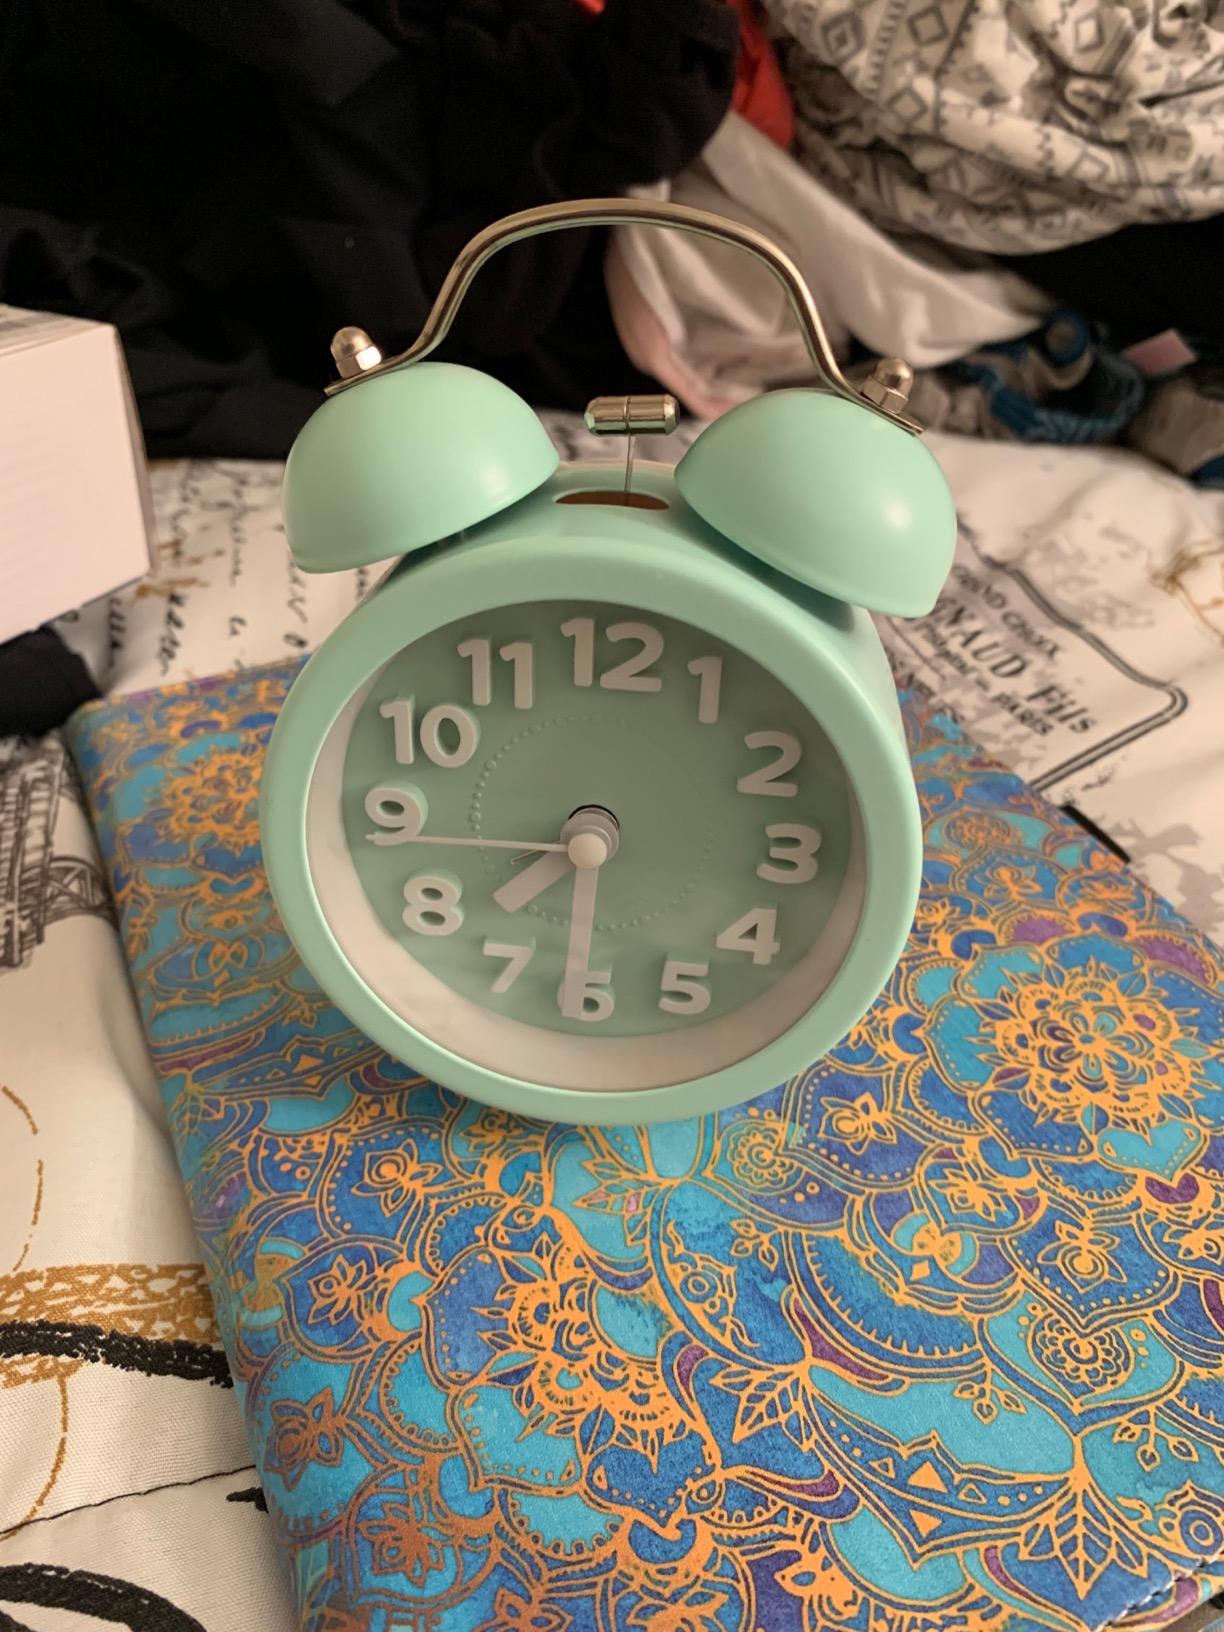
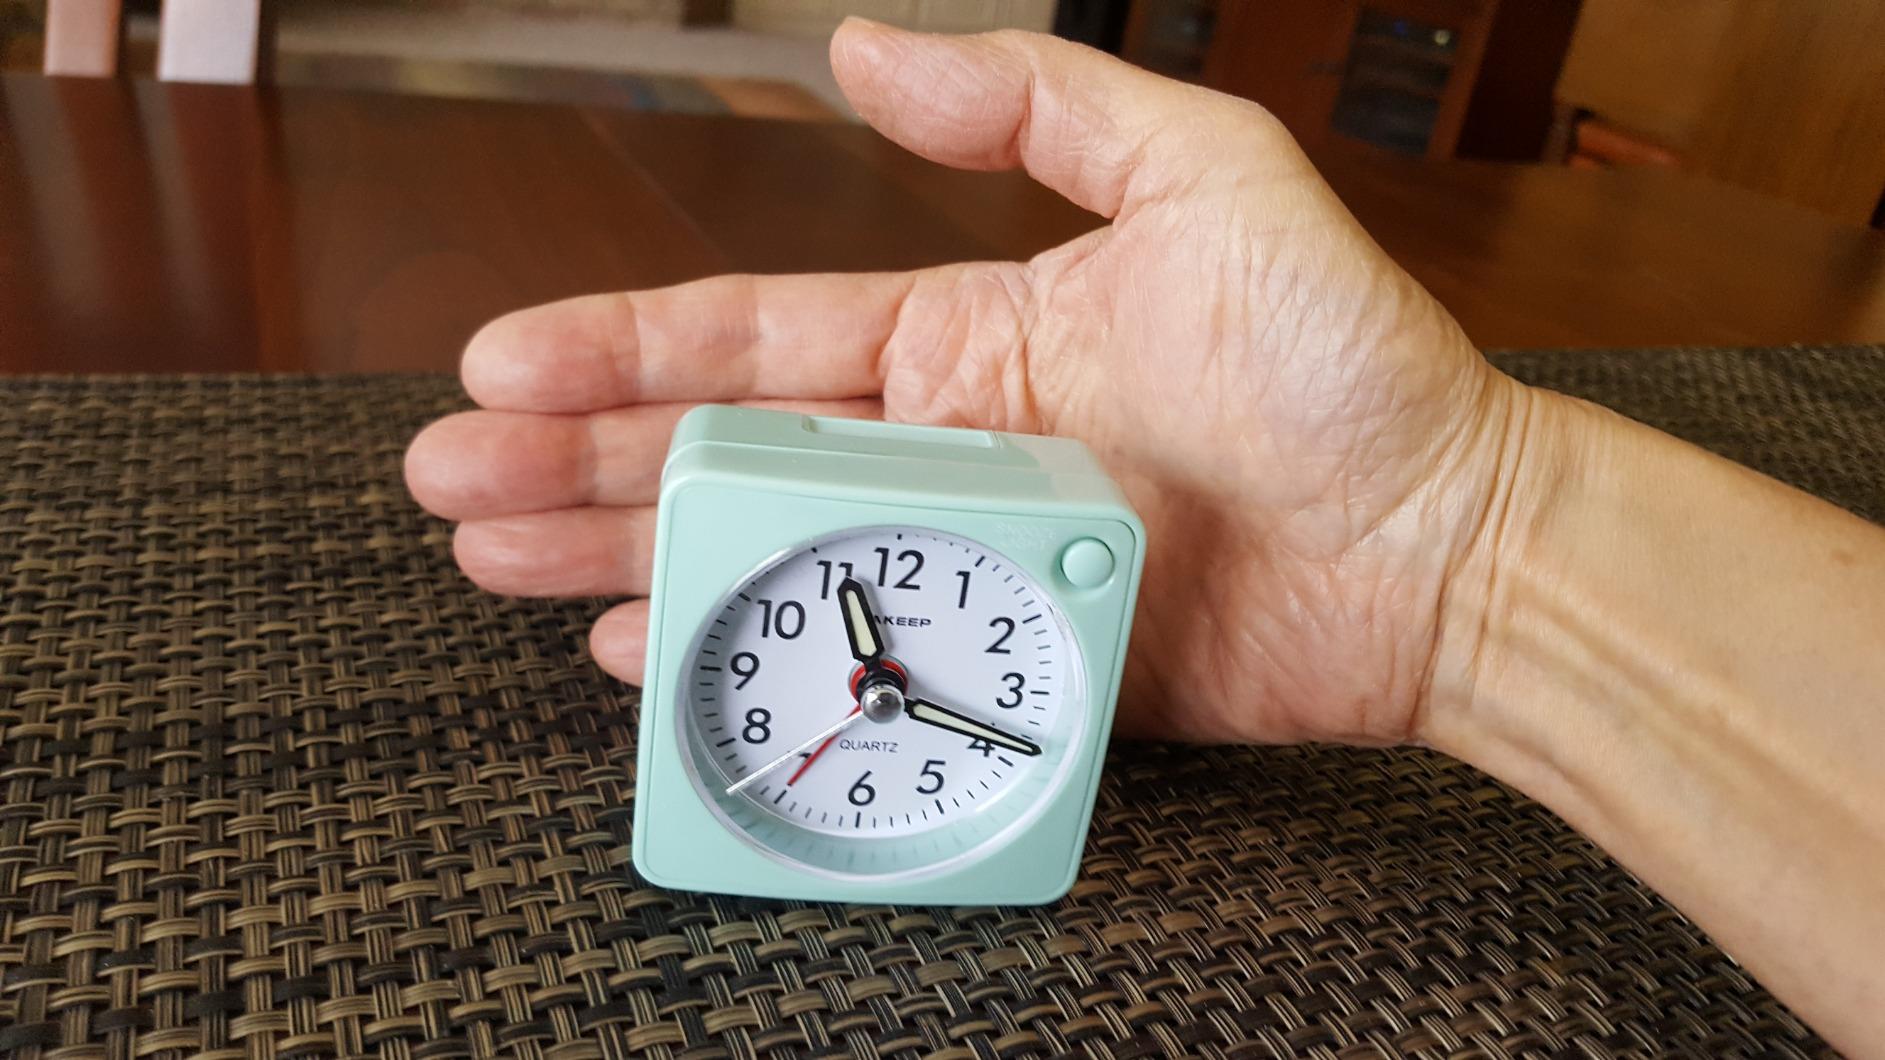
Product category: clock
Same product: no